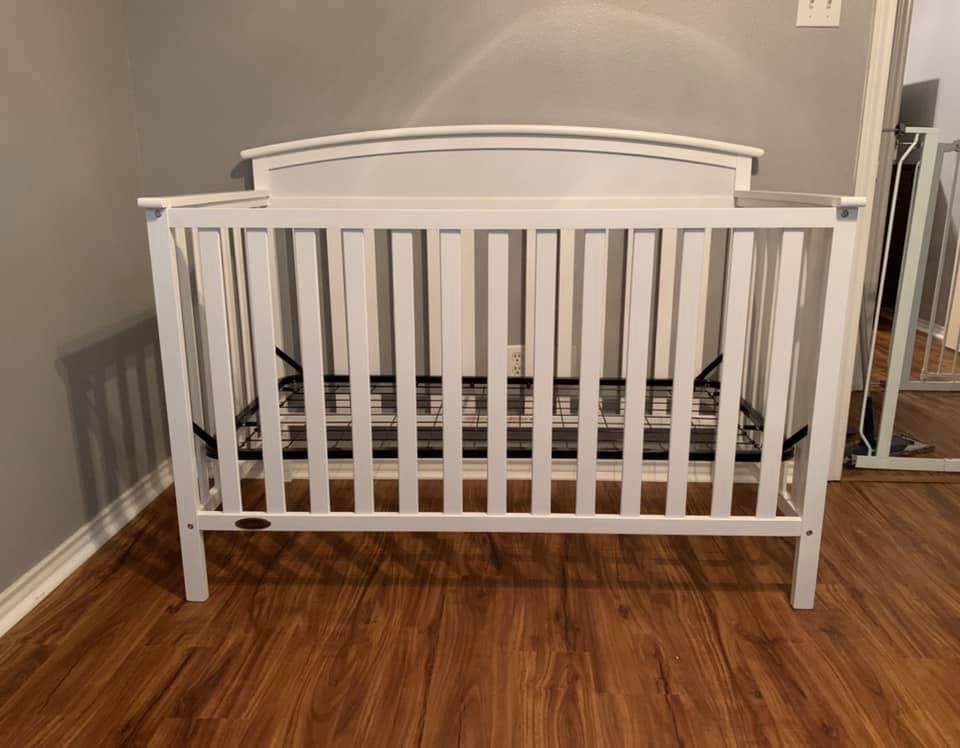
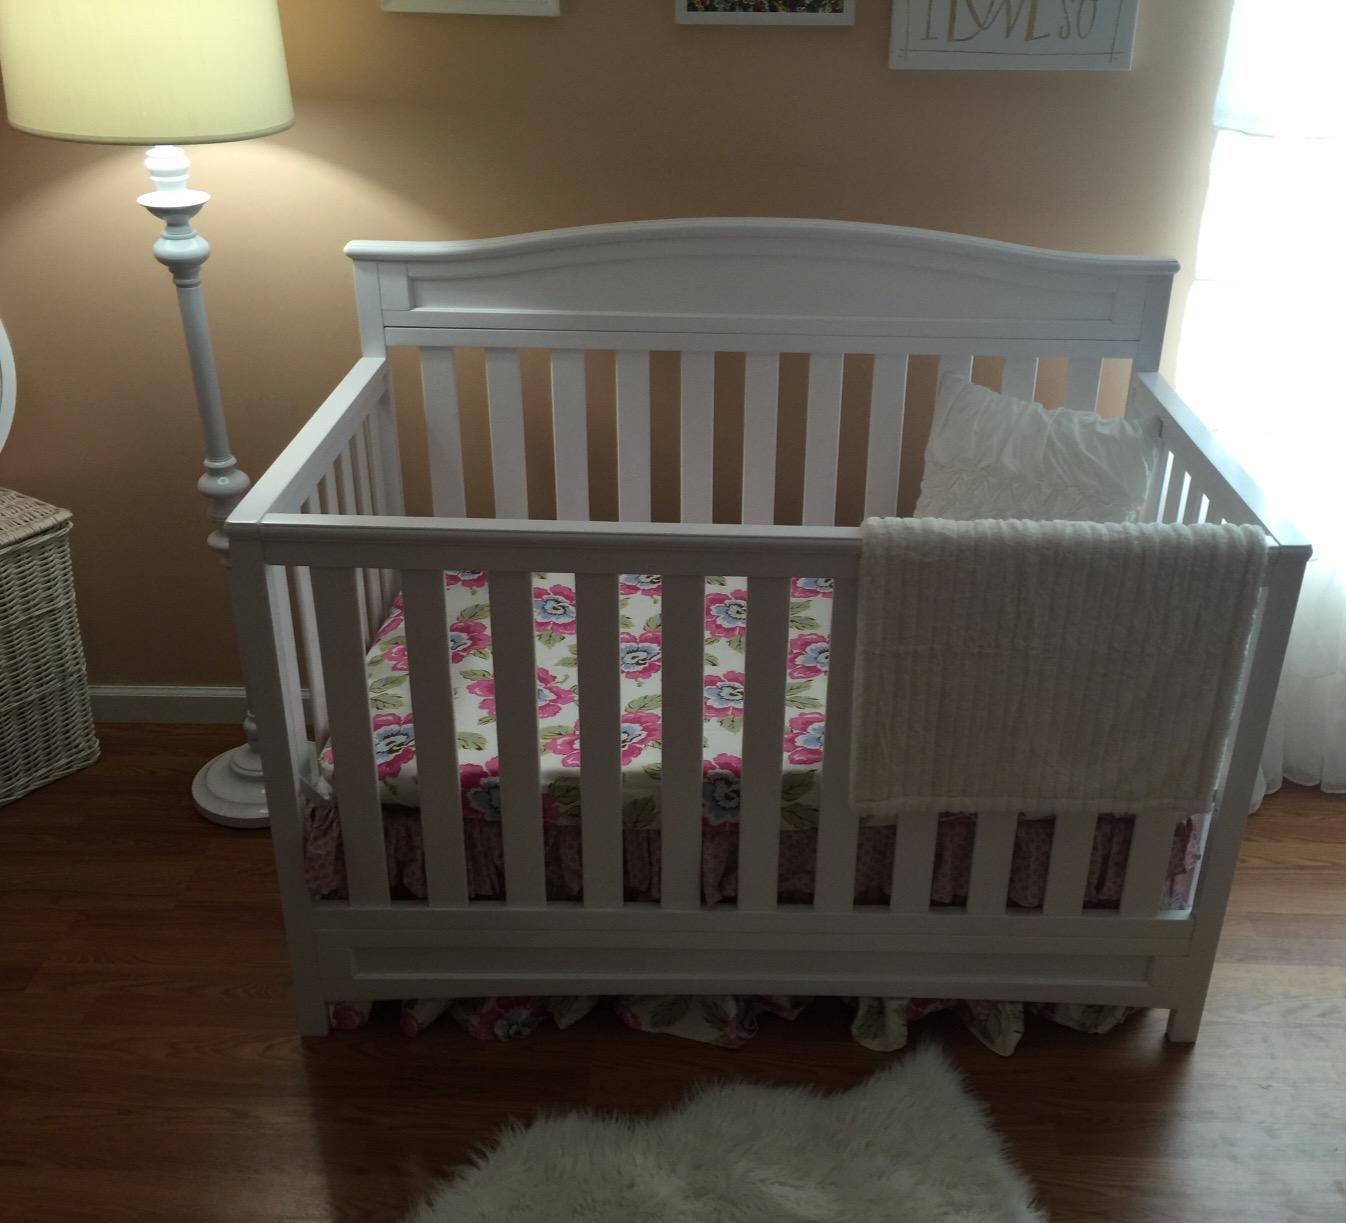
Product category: products_crib
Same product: no